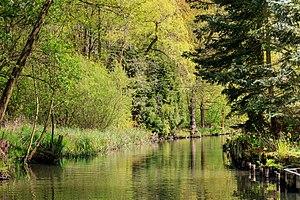
La Lusace est une région historique à l'est de l’Allemagne et au sud-ouest de la Pologne. Elle s'étend sur le sud du Land de Brandebourg et l’est de la Saxe, à l'ouest des voïvodies de Basse-Silésie et de Lubusz. On distingue deux parties différentes : la Haute-Lusace au sud et la Basse-Lusace au nord. Aujourd'hui, la Neisse de Lusace, affluent de l'Oder, sépare les parties allemande et polonaise.